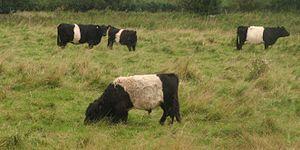
La Galloway ceinturée est une race bovine britannique.